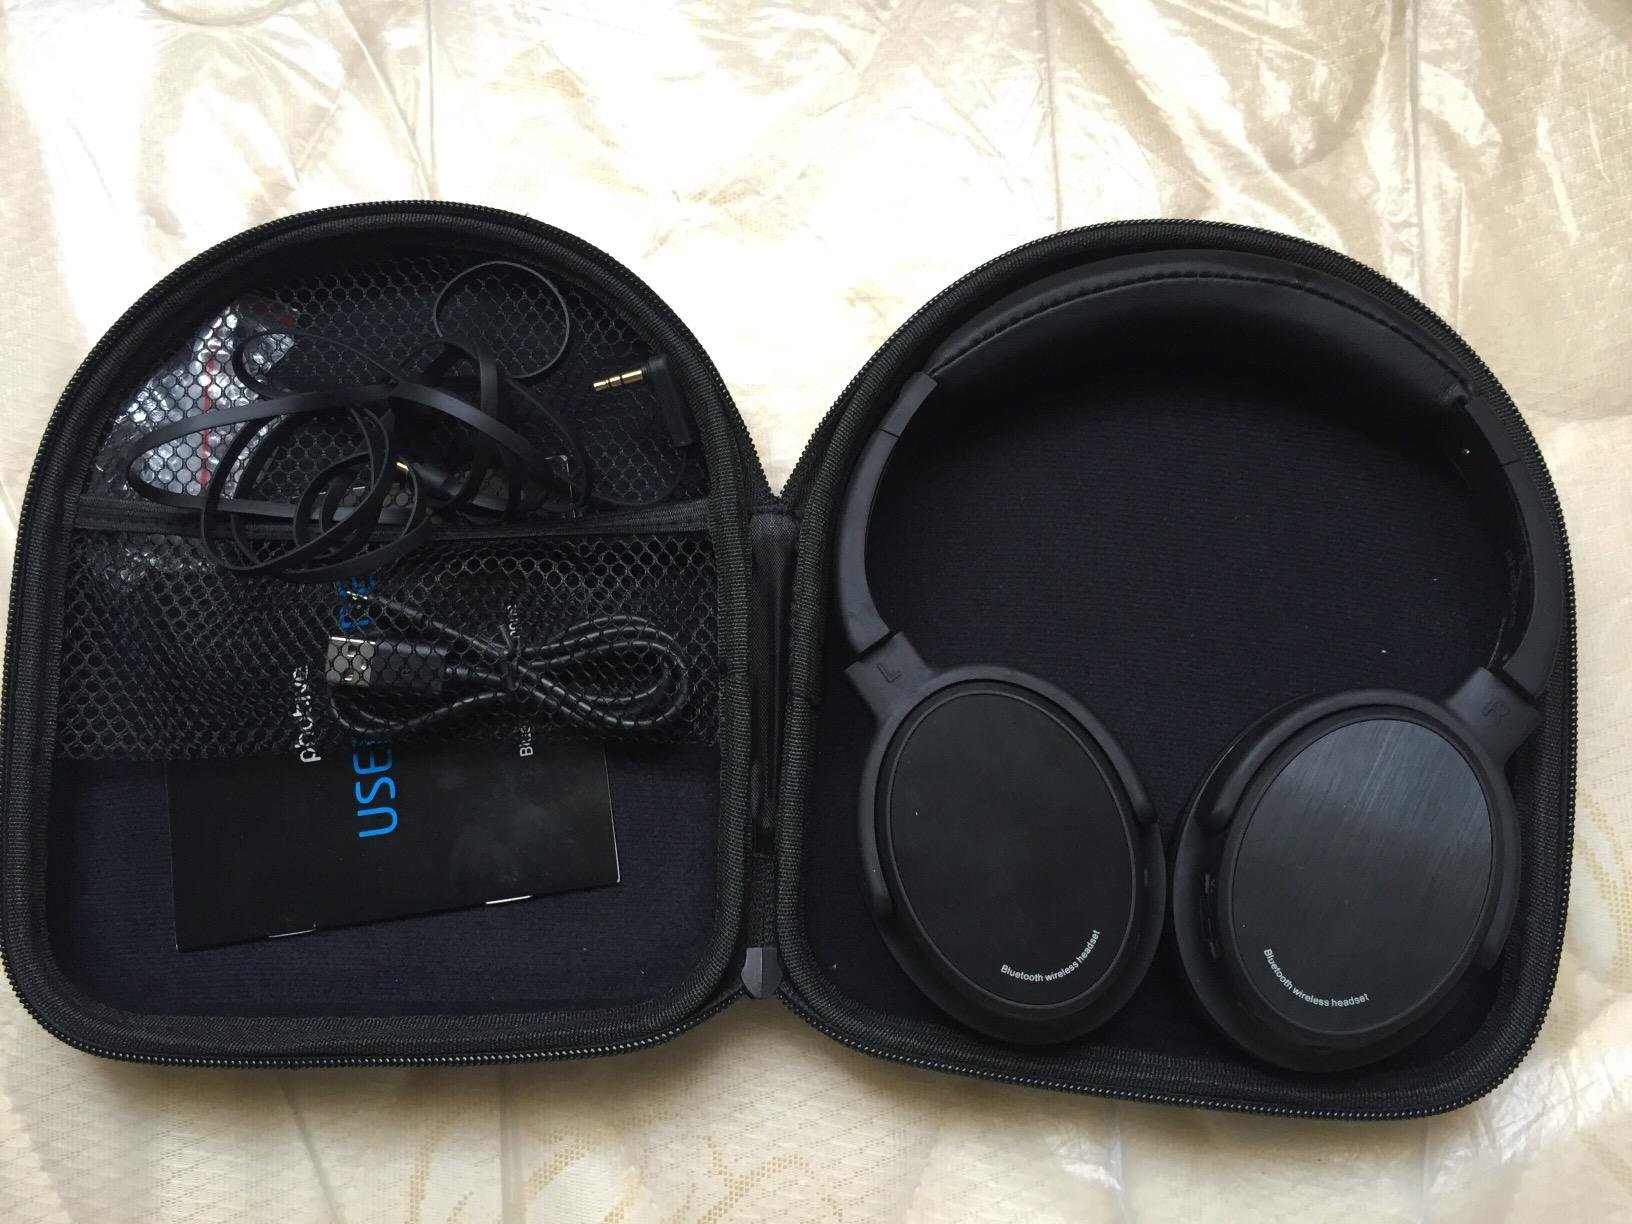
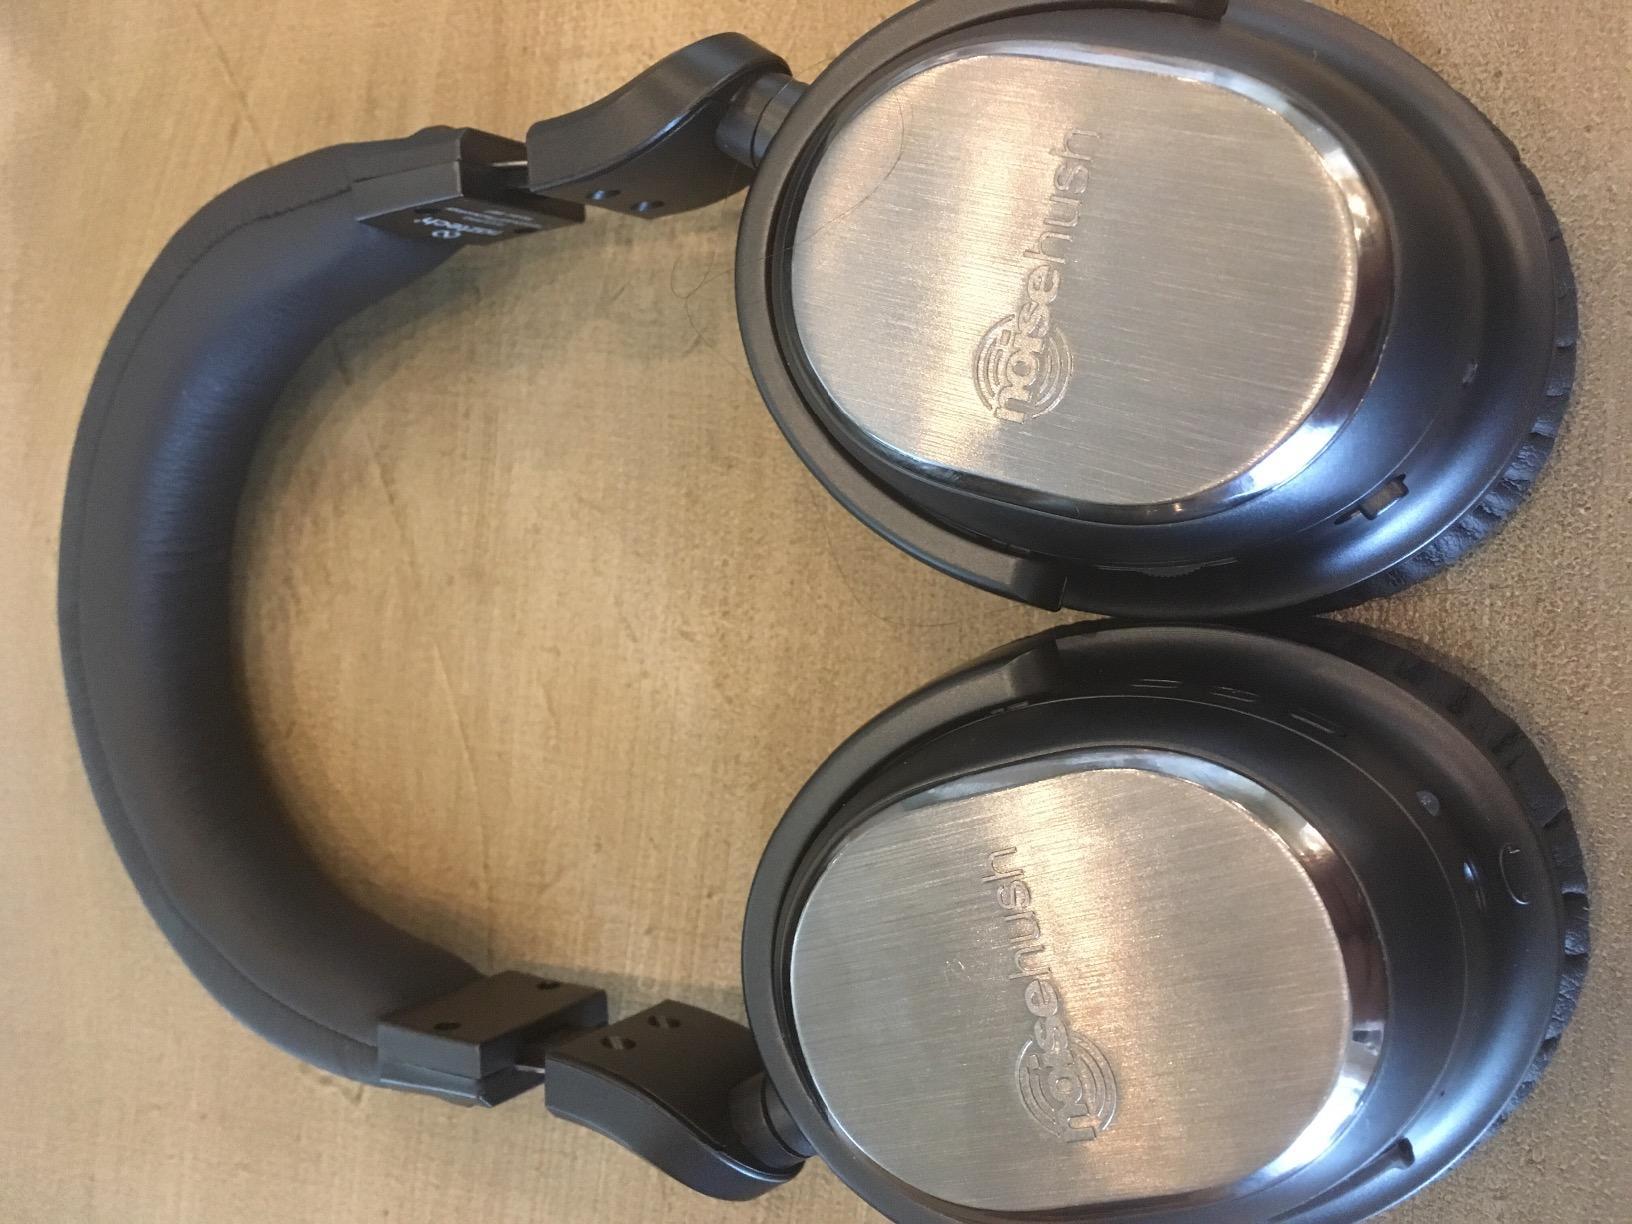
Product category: headphones
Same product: no